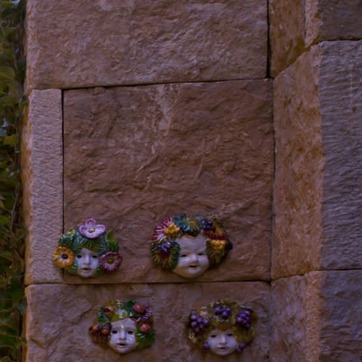
Material: stone